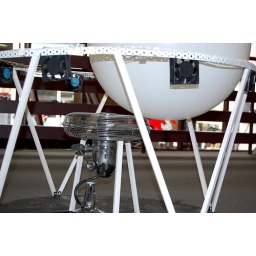
Week van het ontwerpen 2008. Expo: &amp;quot;ZIT STIL&amp;quot;. Installaties in de bibliotheek van Kortrijk door leerlingen van het Atheneum Pottelberg in Kortrijk.